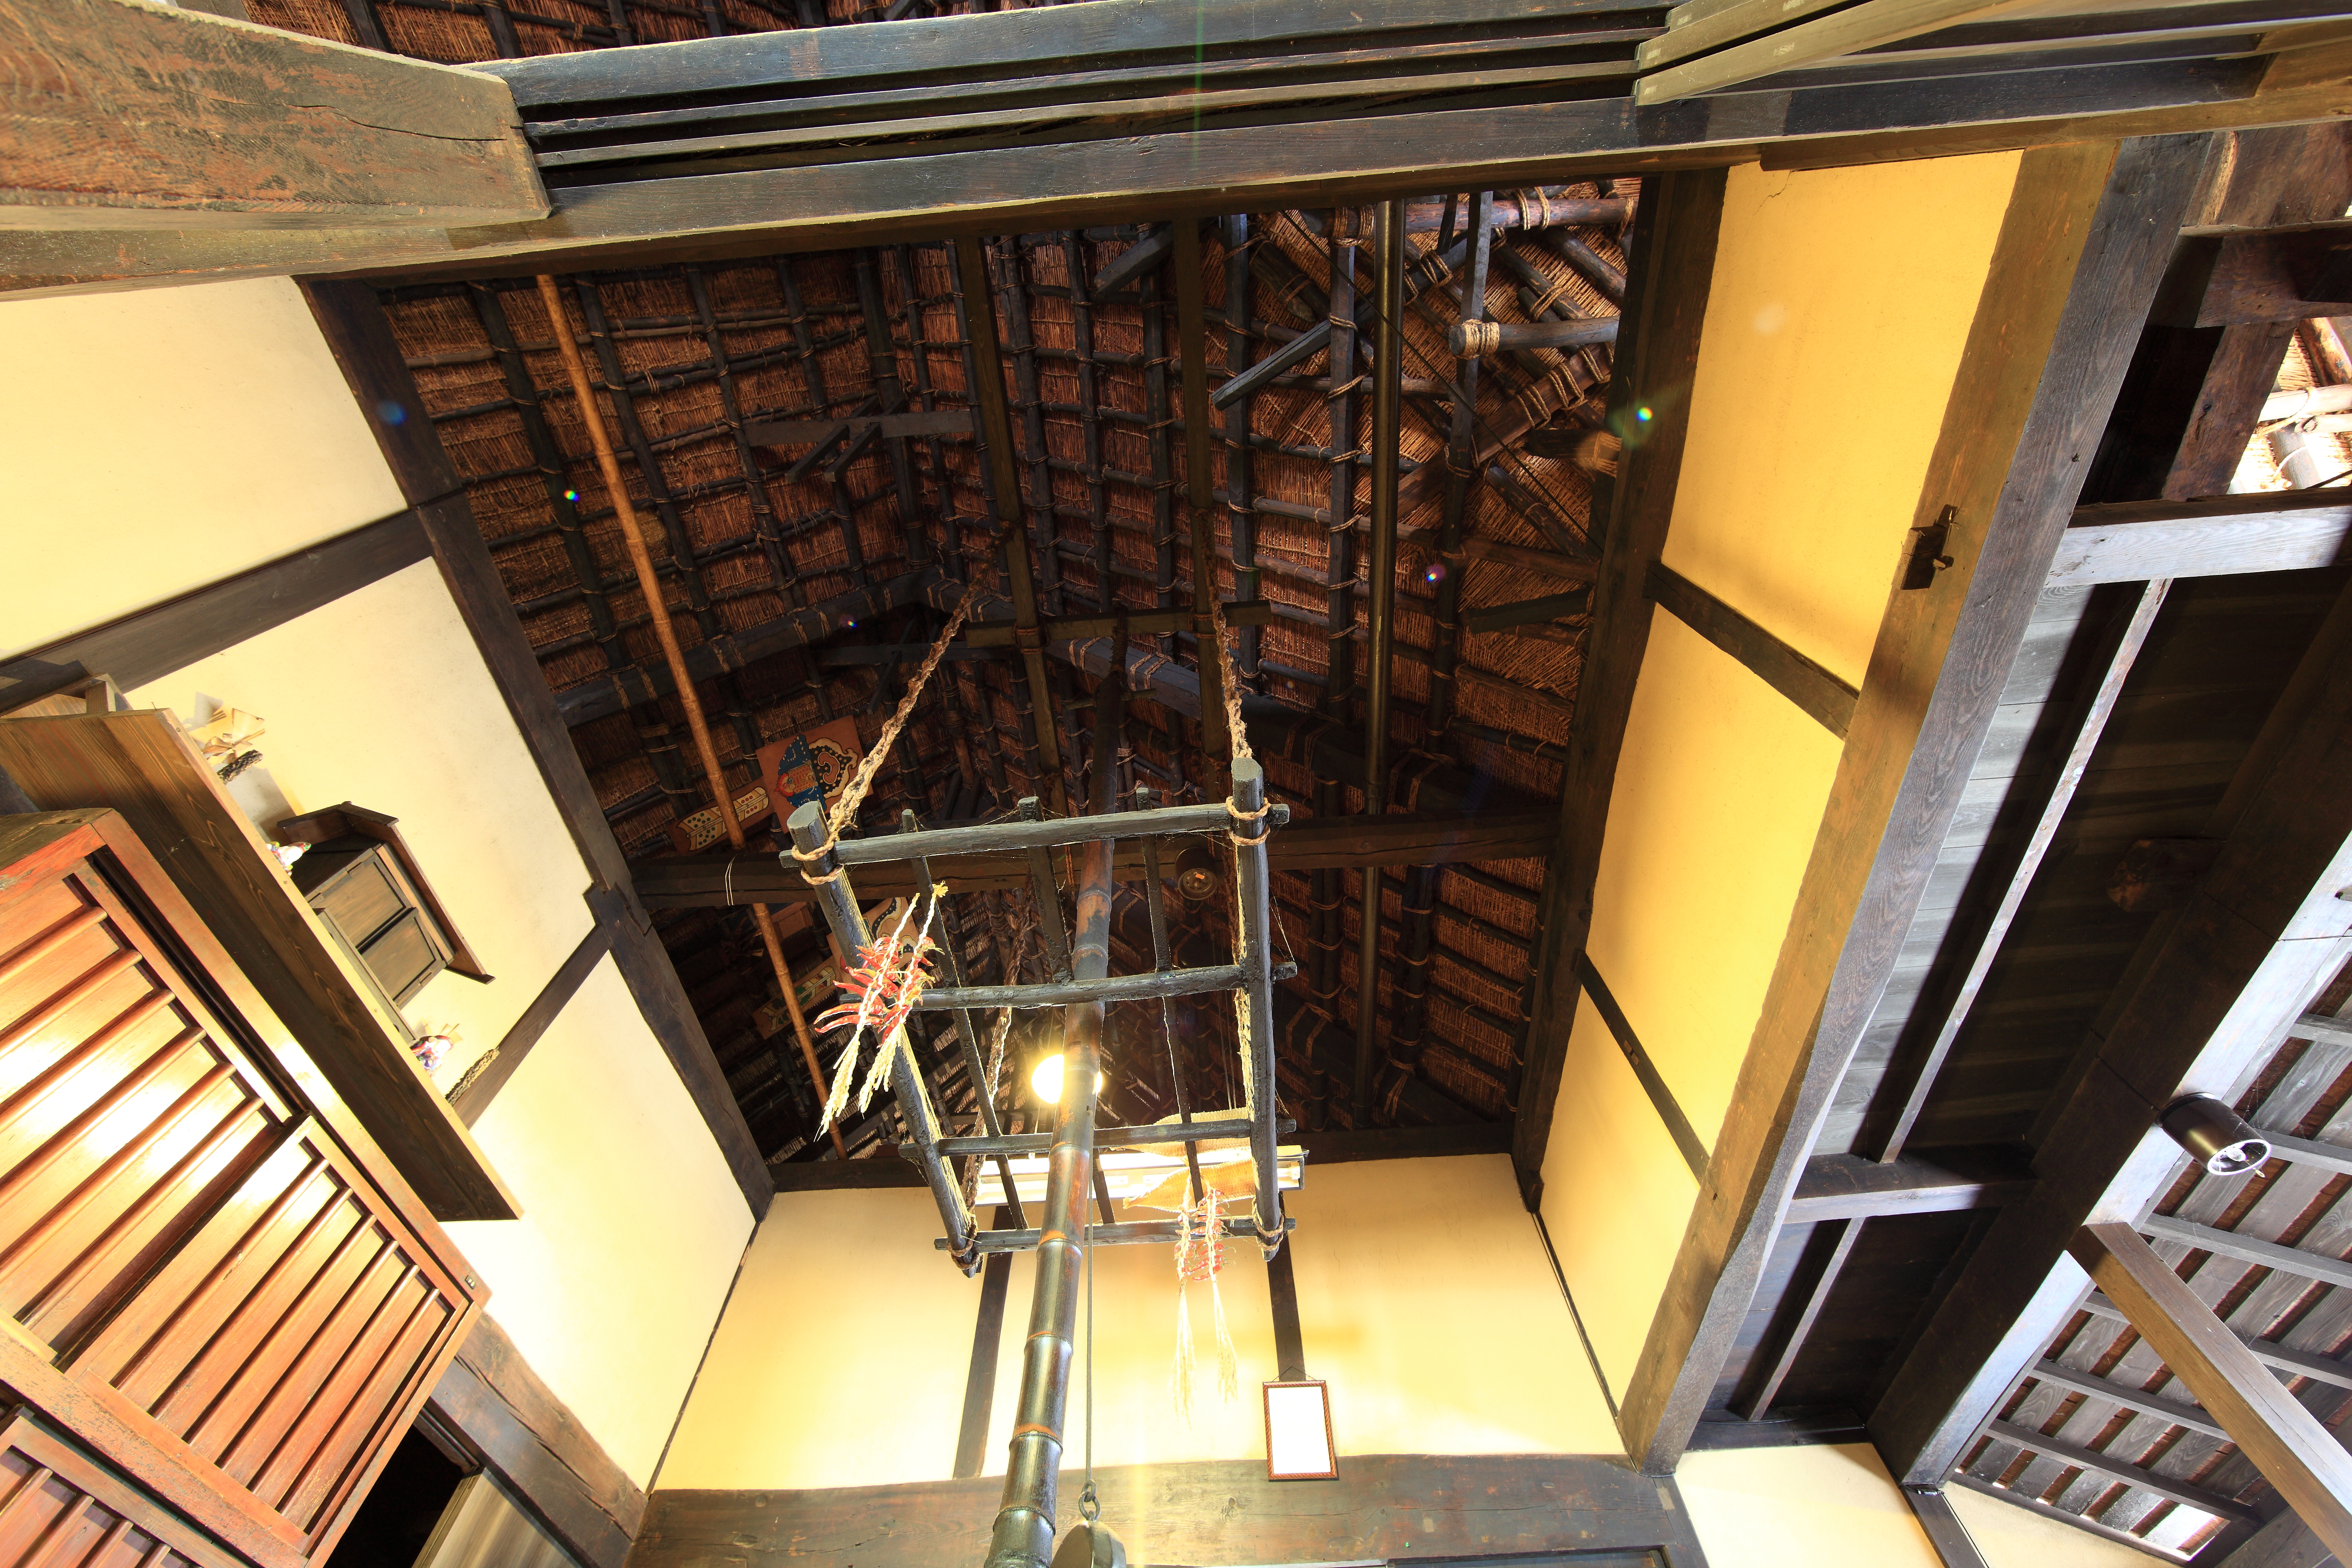
architecture, house, interior, old, ceiling, high, cottage, loft, ancient, residence, property, room, interior design, design, japanese, 5d, style, hires, markii, traditional, folk, hi, res, resolution, canonef14mmf28liiusm